Wüsting station

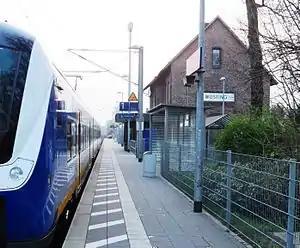
Wüsting station in 2014

Wüsting is a railway station located in Wüsting, Germany. The station was re-opened on 10 December 2006 and is located on the Oldenburg–Bremen railway. The train services are operated by NordWestBahn. The station has been part of the Bremen S-Bahn since December 2010.